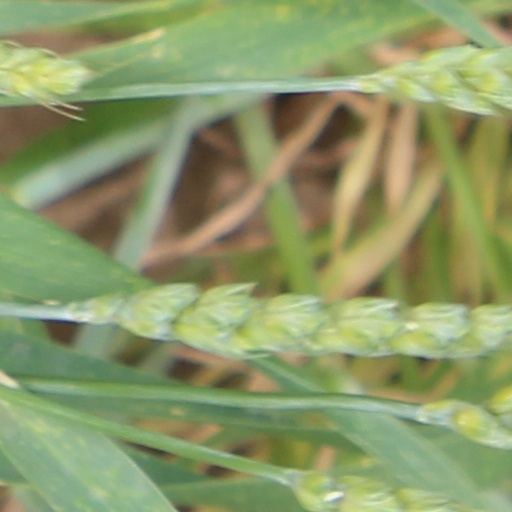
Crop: wheat